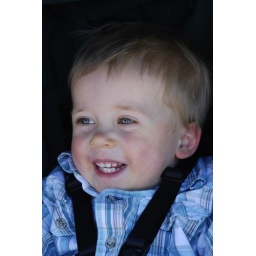
sitting in the pram being cute